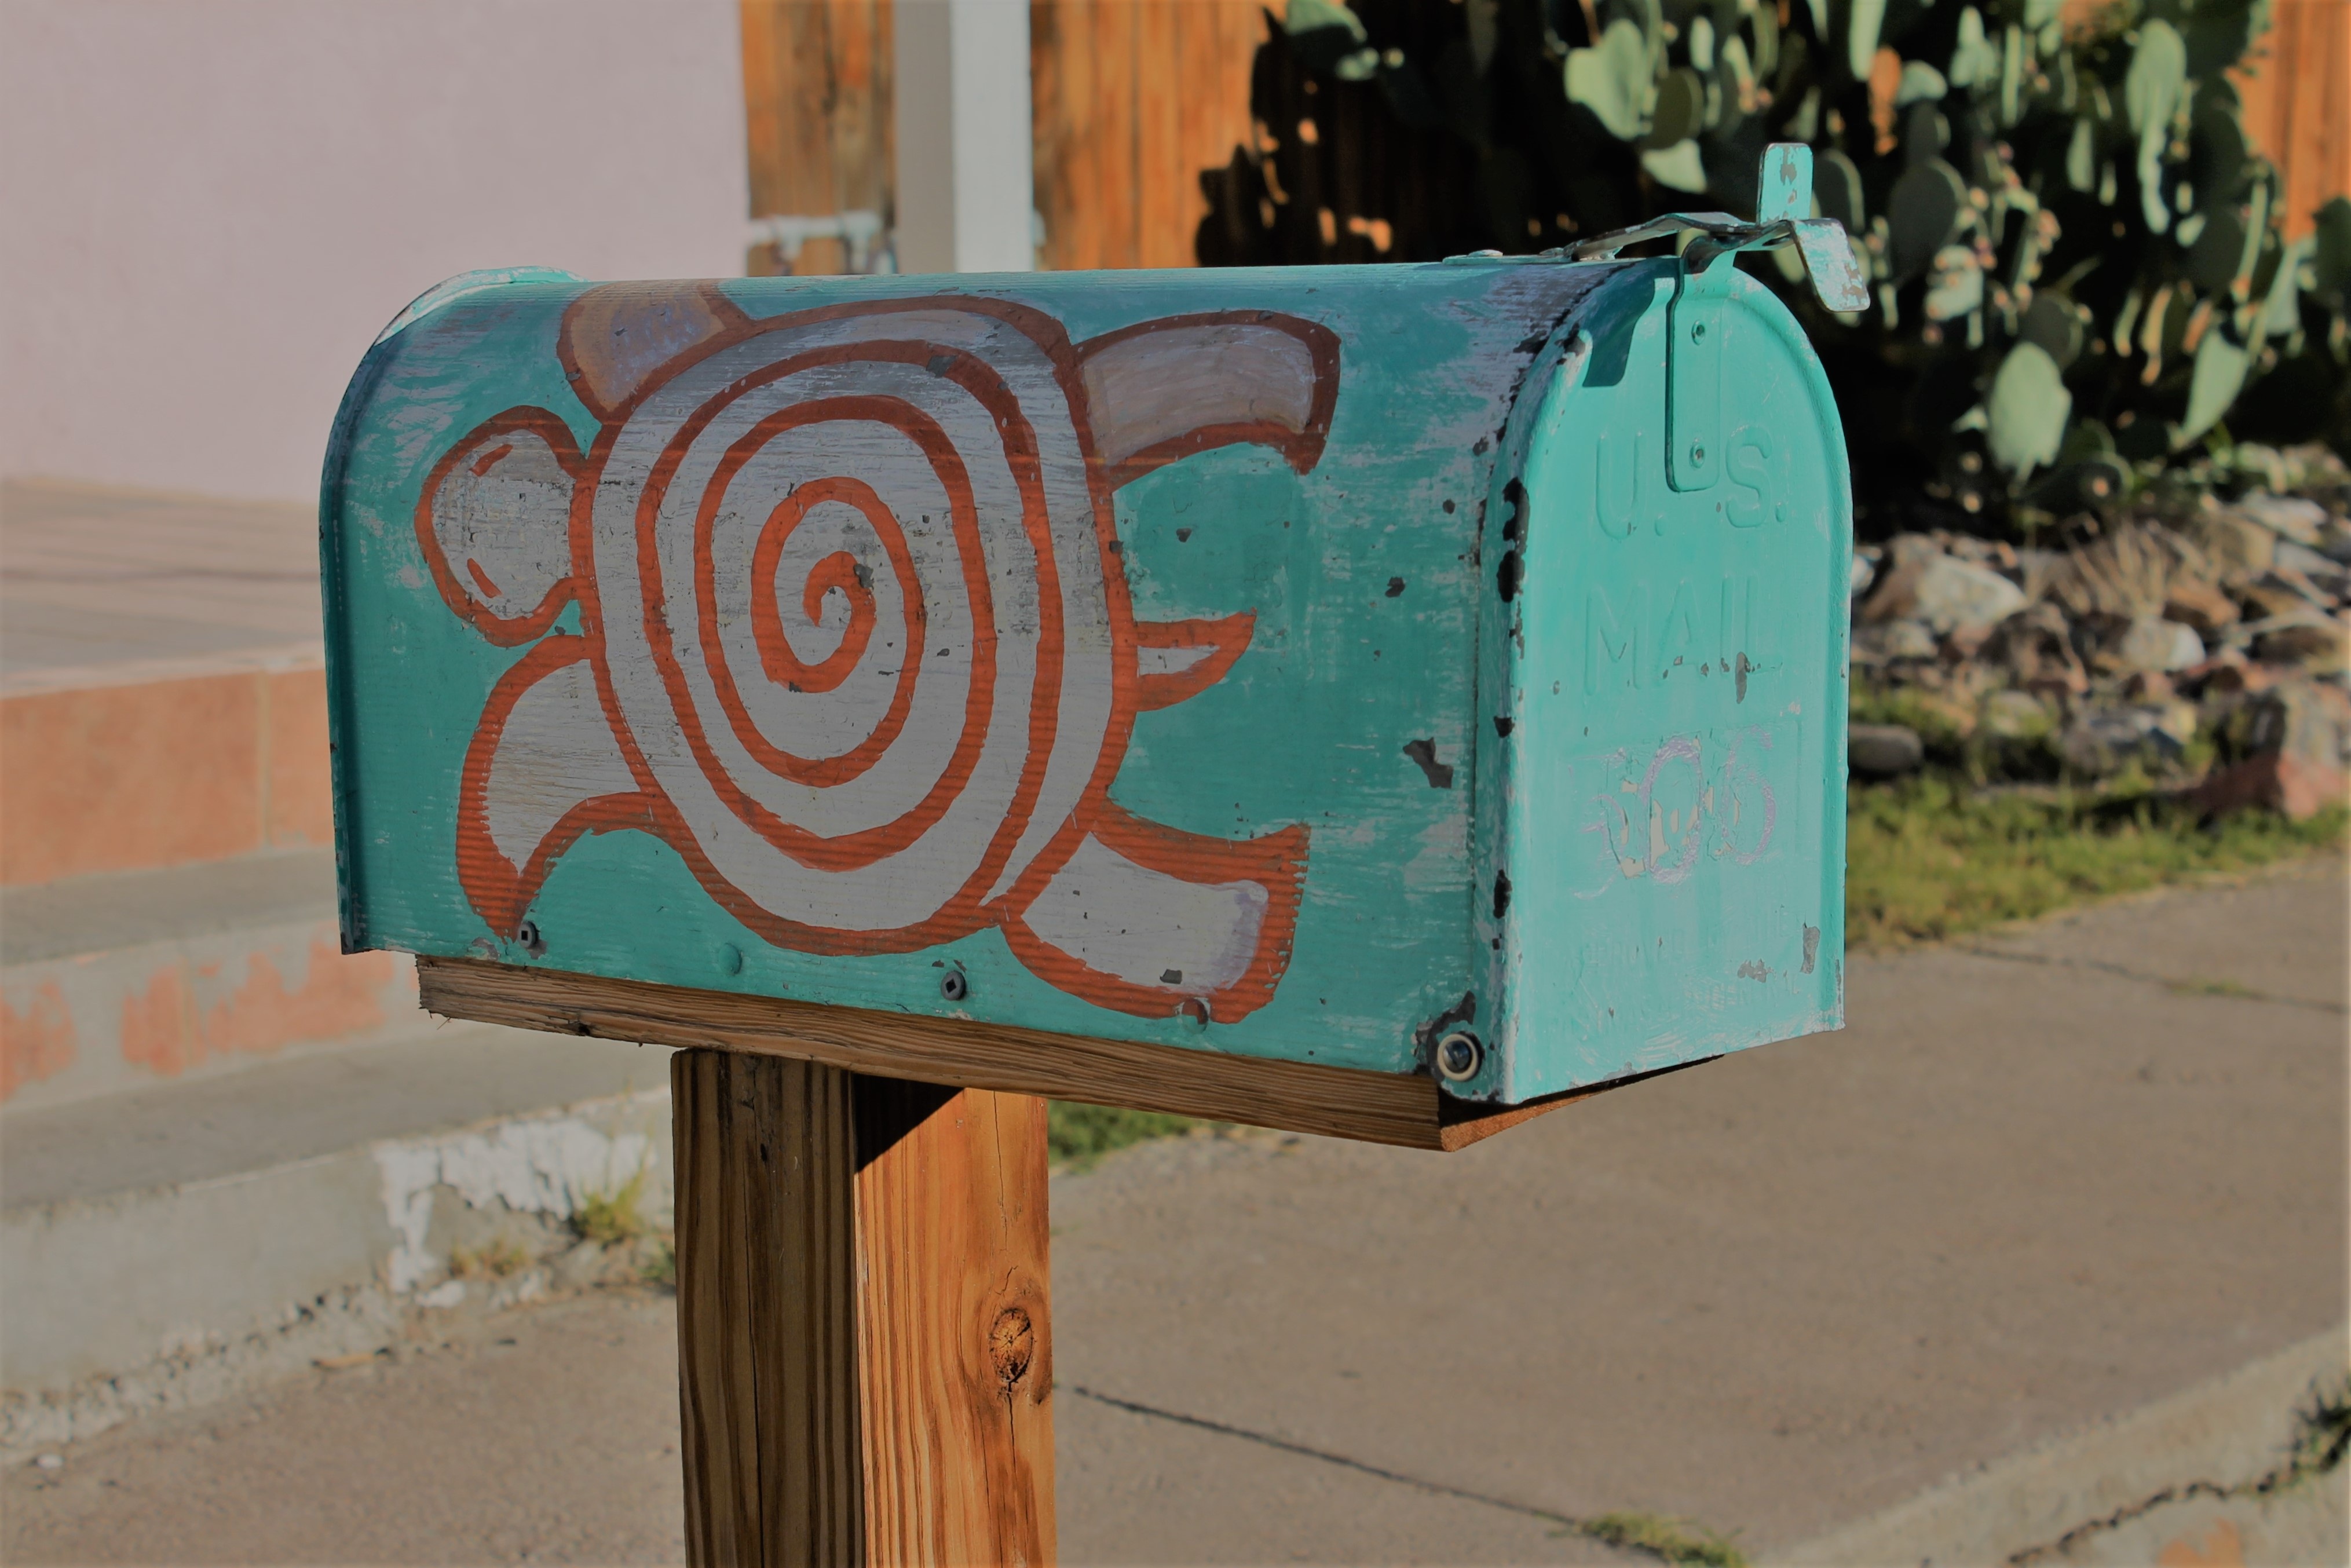
cactus, post, wood, white, vintage, antique, retro, spiral, sidewalk, town, number, old, wall, neighborhood, sign, decoration, green, symbol, letter, color, metal, communication, blue, residential, signage, mailbox, card, new mexico, mail, art, design, message, postal, postbox, shape, service, traditional, letterbox, delivery, postage, small town, correspondence, southwestern, painted turtle, animal art, southwest art, truth or consequences, painted mailbox, turtle art, vintage mailbox, antique mailbox, colorful mailbox